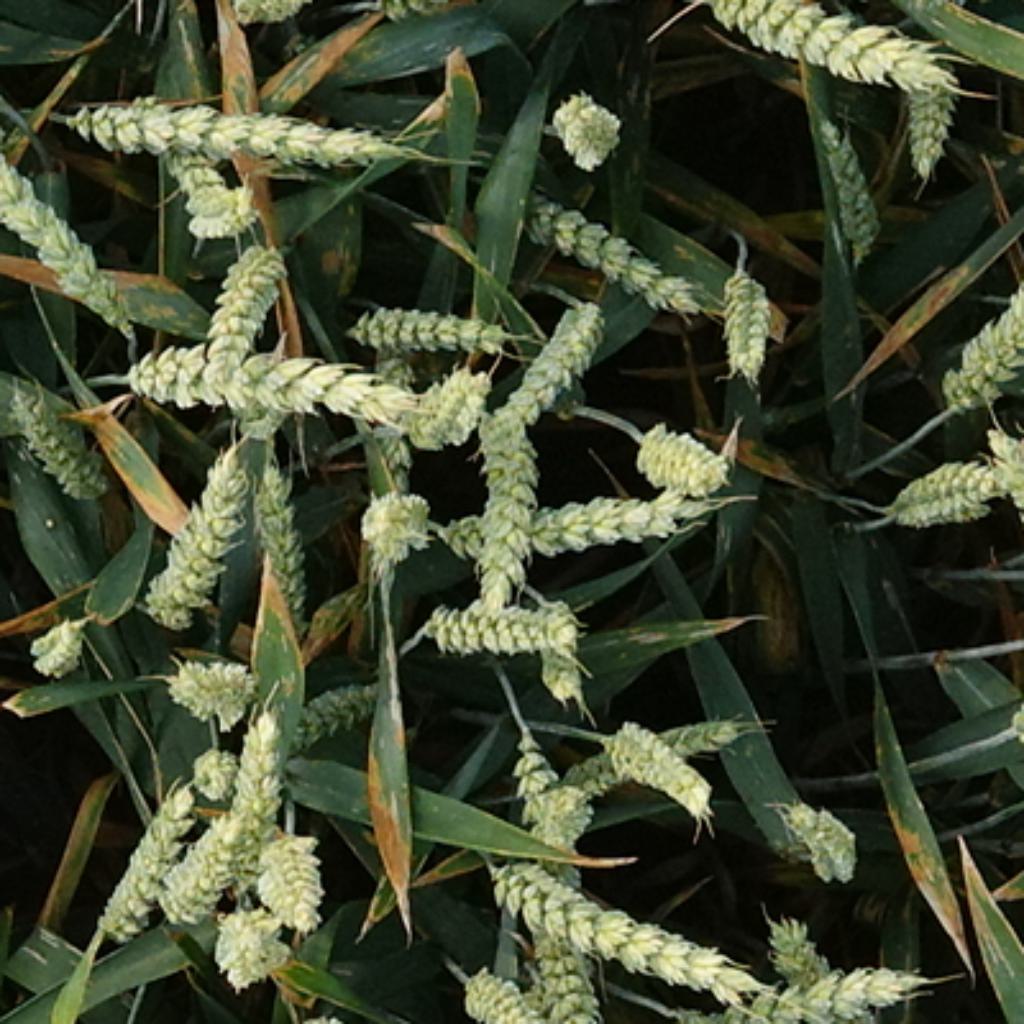
Country: France
Location: VSC
Wheat development stage: Filling - Ripening